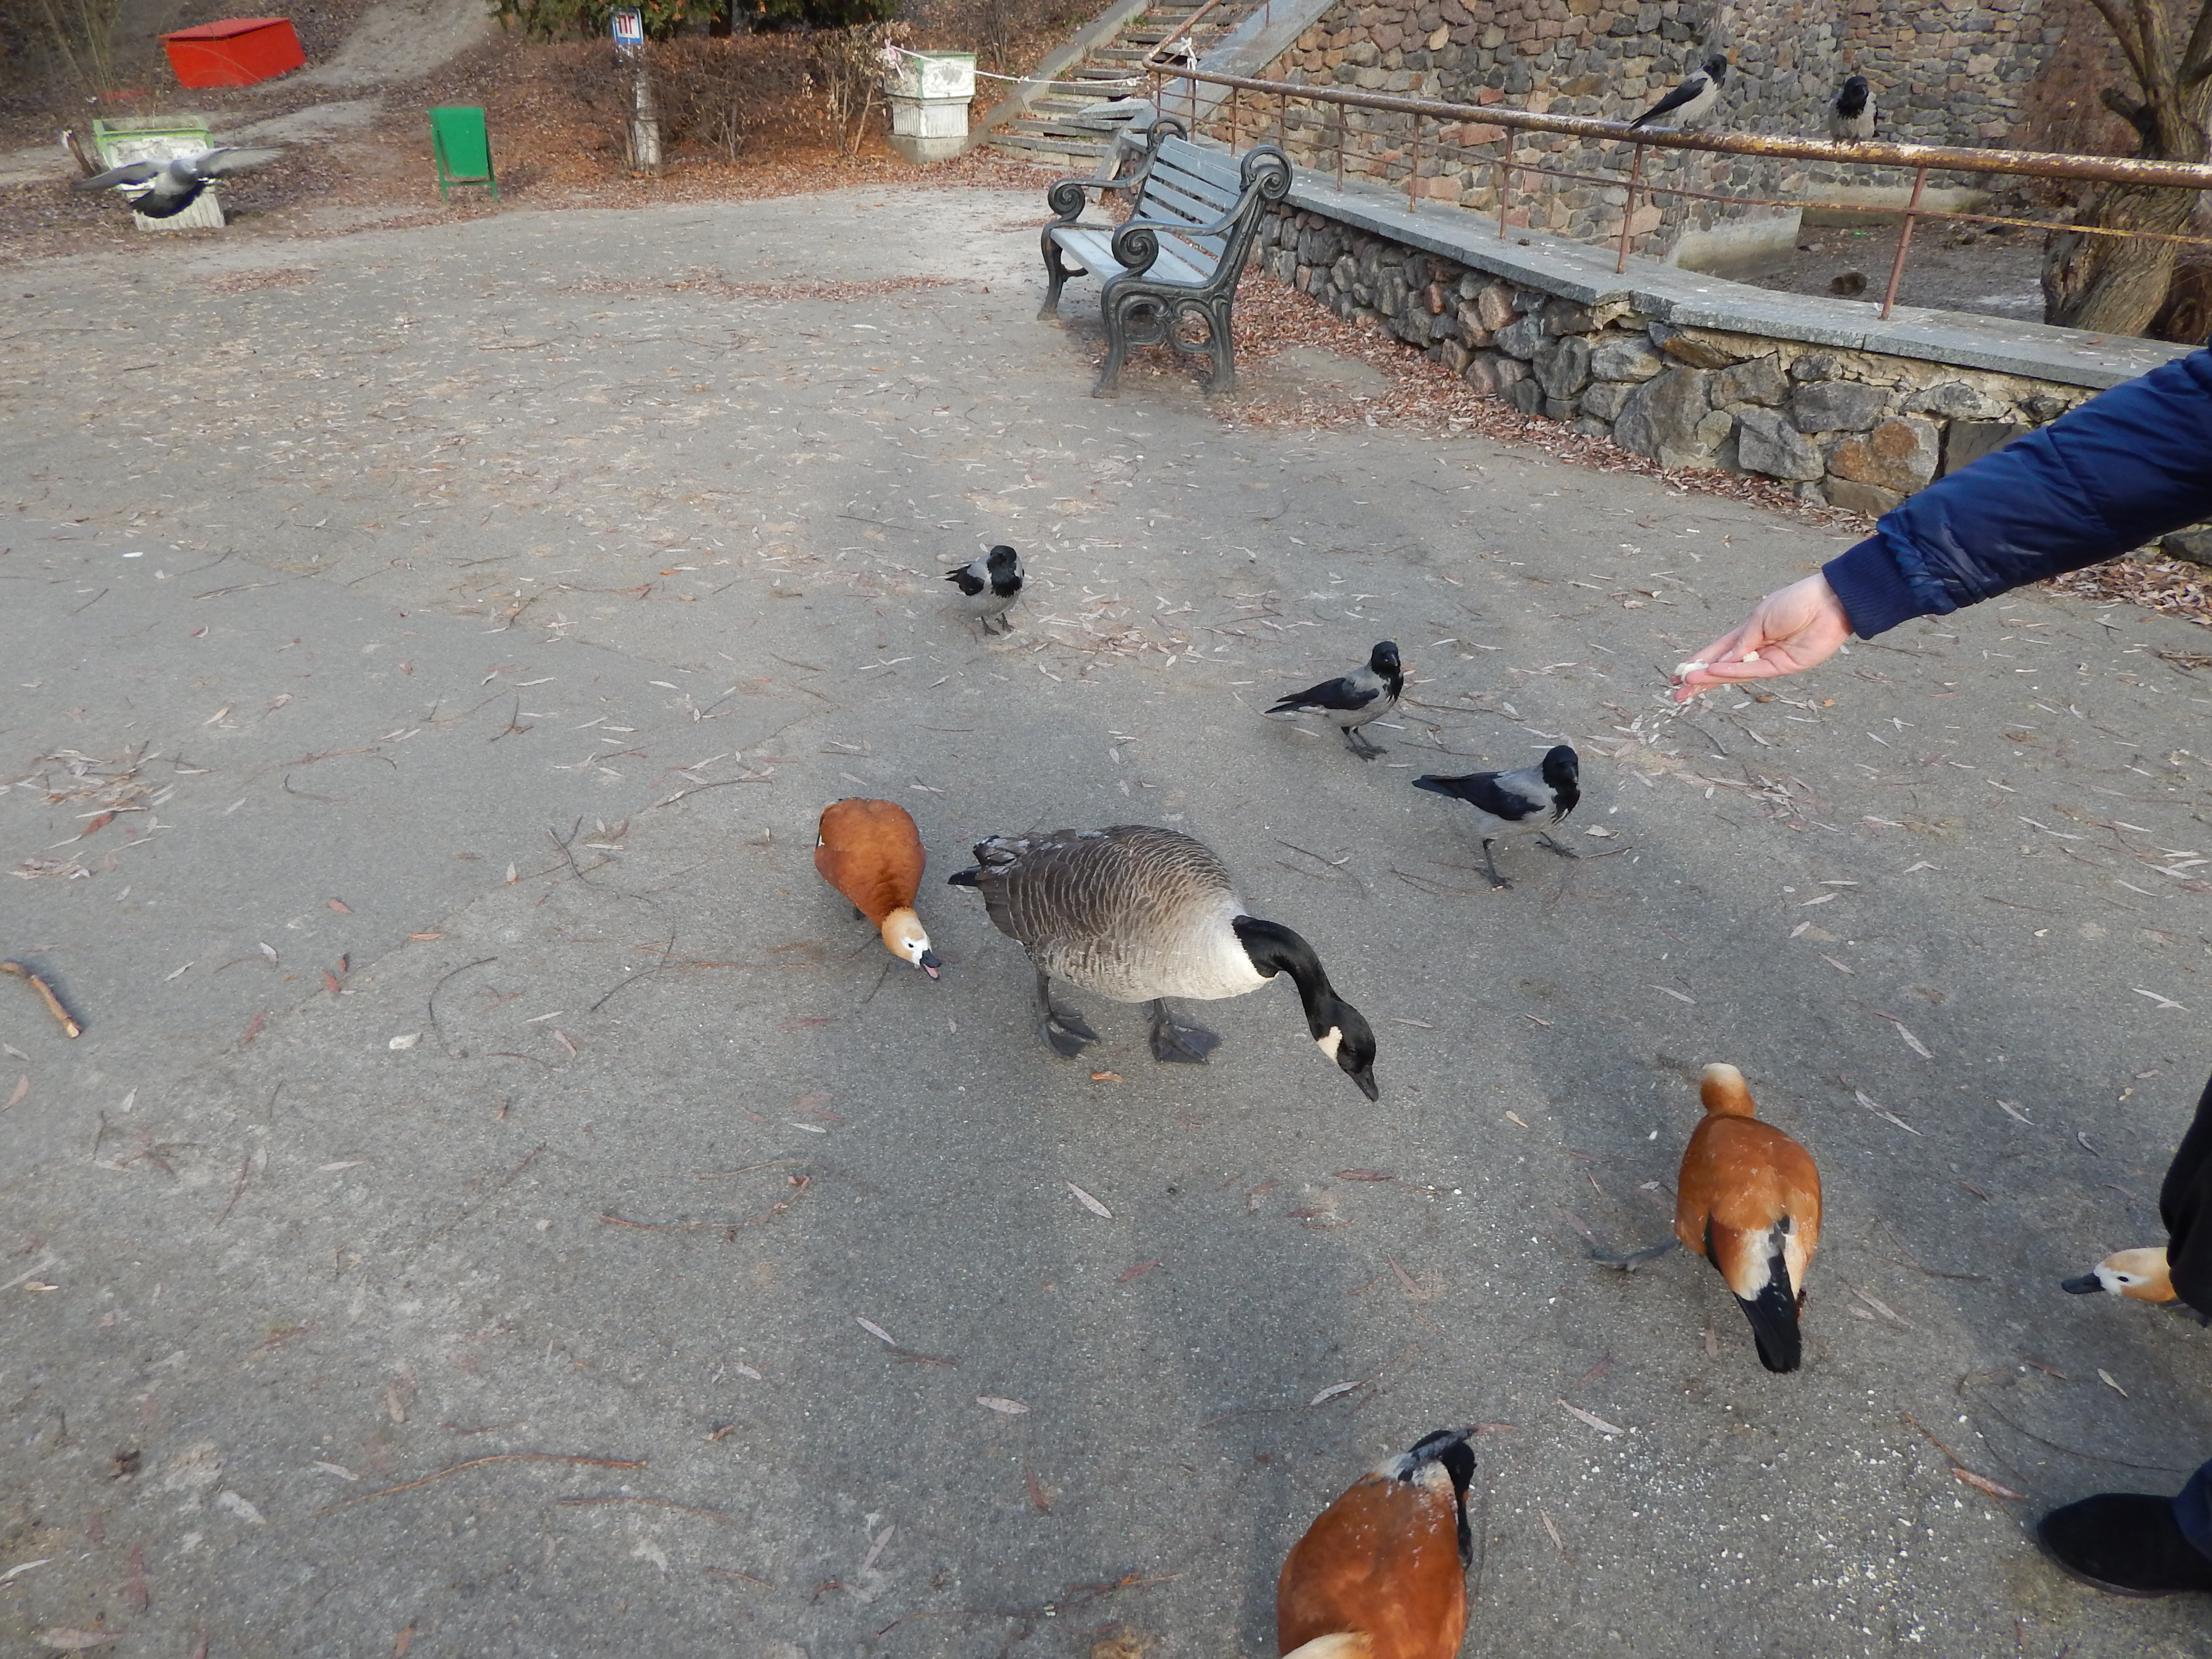
animal, bird, duck, fawn, chicken, water bird